Epistolae (Spinoza)

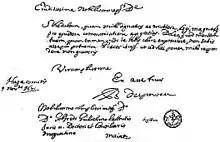
Short letter of Spinoza to Leibniz, 9 November 1671. In Latin. Gebhardt letter number 46.

The Epistolae are the correspondence of the Dutch philosopher Benedictus de Spinoza with a number of well-known learned men and with Spinoza's admirers, which Spinoza's followers in Amsterdam published after his death in the "Opera Posthuma" (Dutch translated edition: "De nagelate schriften", 1677).